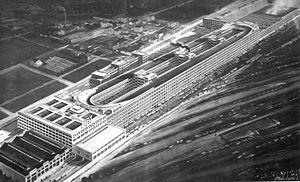
L'architecture industrielle est l'architecture de bâtiments qui servent à la fabrication d'objets de façon industrielle. L'architecture industrielle est devenue à partir du XVIIIᵉ siècle un des plus grands sujets architecturaux dans l'histoire de l'architecture, et a été l'objet de variations de style.
Fiat Chrysler Automobiles NV est une société italo-américaine, de droit néerlandais, créée par Fiat à la suite du rachat à 100 % du groupe Chrysler en janvier 2014.
Fiat, acronyme de « Fabbrica Italiana Automobili Torino », est un constructeur automobile italien, basé au Lingotto à Turin. FIAT a été créée le 11 juillet 1899 au Palazzo Bricherasio par trente actionnaires, dont Giovanni Agnelli. Le constructeur a multiplié sa production par huit en cinq ans lors des années magiques de l'automobile italienne, devenant à lui seul le symbole du « miracle économique italien ».